Great Gatchina Palace

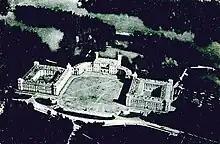
Early aerial photograph of Gatchina Palace

In the early 20th century, increasing instability in Russia led to the February Revolution of 1917, resulting in the abdication of Tsar Nicholas II and the establishment of the Provisional Government headed by Alexander Kerensky. The abdication meant Gatchina Palace ceased to belong to the royal family and became state property, and on the decision of the new government on 27 May 1917, commissions for the acceptance and inventory of palaces. The Gatchina commission was led by Valentin Platonovich Zubov, a prominent art critic and founder of the Russian Institute of Art History, who eventually converted the palace into a museum and became its first director. Following the October Revolution and the subsequent outbreak of the Russian Civil War, the Gatchina Palace served as a local headquarters for troops loyal to the White Movement.